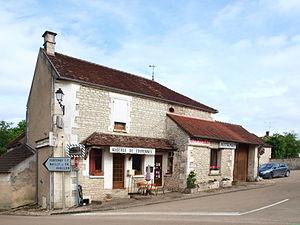
Fouronnes (Yonne, France) , auberge.